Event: Nepal Earthquake
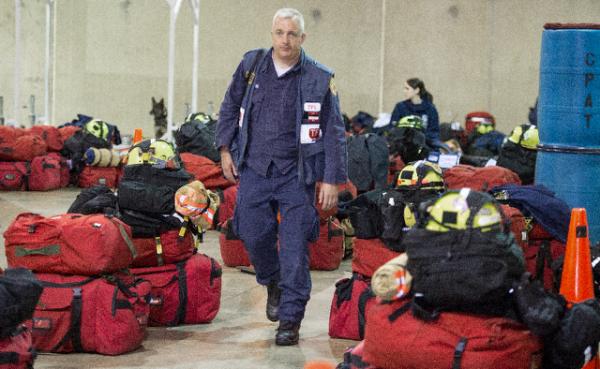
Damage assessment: no_damage